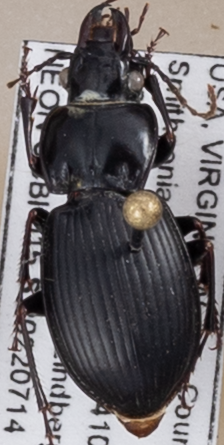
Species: Cyclotrachelus sigillatus
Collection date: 2022-07-14
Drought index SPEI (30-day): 0.54
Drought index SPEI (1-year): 0.63
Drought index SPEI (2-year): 0.71